John Francis Young

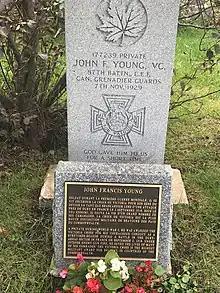
Young's funeral monument and plaque in Mount Royal Cemetery.

After the war, Young continued to serve in the Regiment, rising to the rank of Sergeant. He subsequently returned to his old job in Montreal. Some years later he developed tuberculosis and was admitted to a sanatorium in Sainte-Agathe-des-Monts, Quebec, where he died on 7 November 1929. He was buried in Mount Royal Cemetery, Montreal. His grave, marked with a somewhat weather-worn headstone, is in Section L/2, plot 2019.